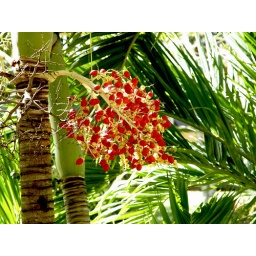
Beautiful red seed thingies in the Palm trees